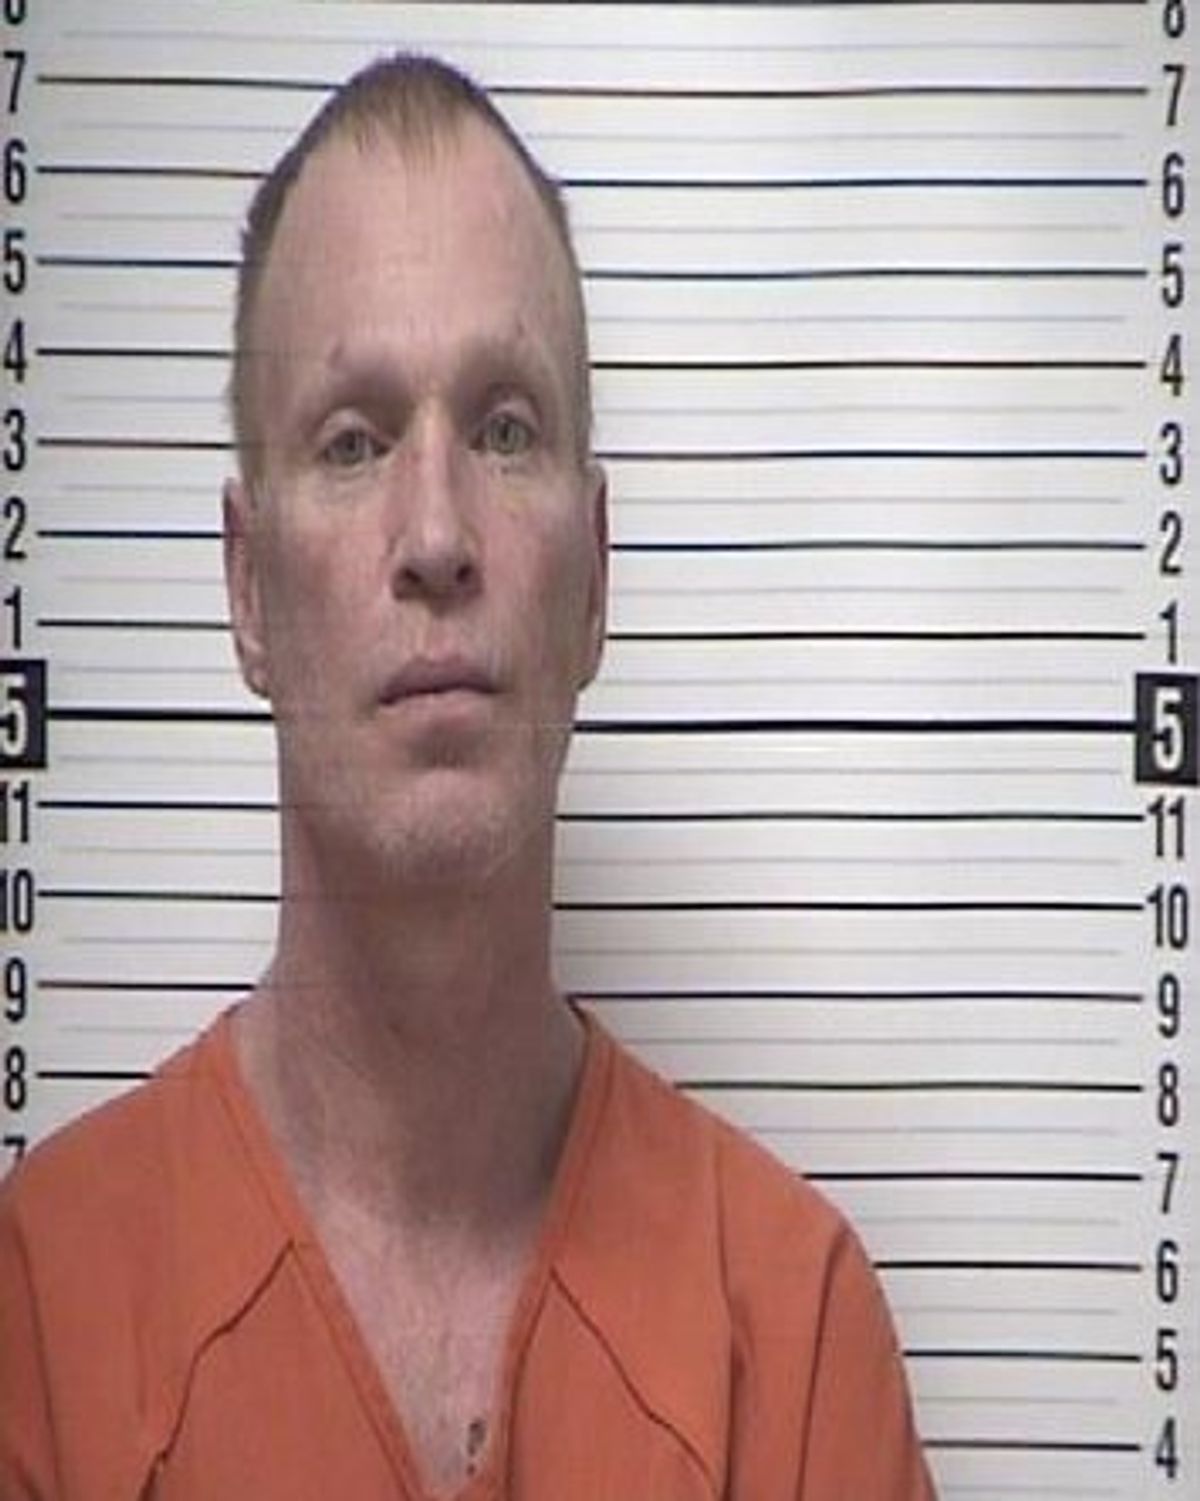
Gender: men